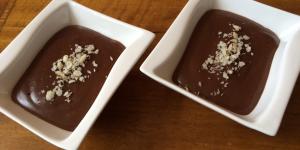
natilla de chocolate sin huevo